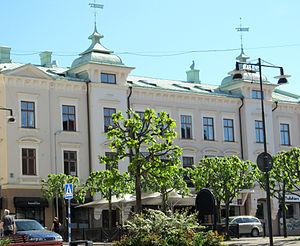
Oskarshamn est une ville de Suède, chef-lieu de la commune d'Oskarshamn, dans le comté de Kalmar. 17 258 personnes y vivent. La ville est fondée en 1856 par Oscar Iᵉʳ, roi de Suède 1844-1859.